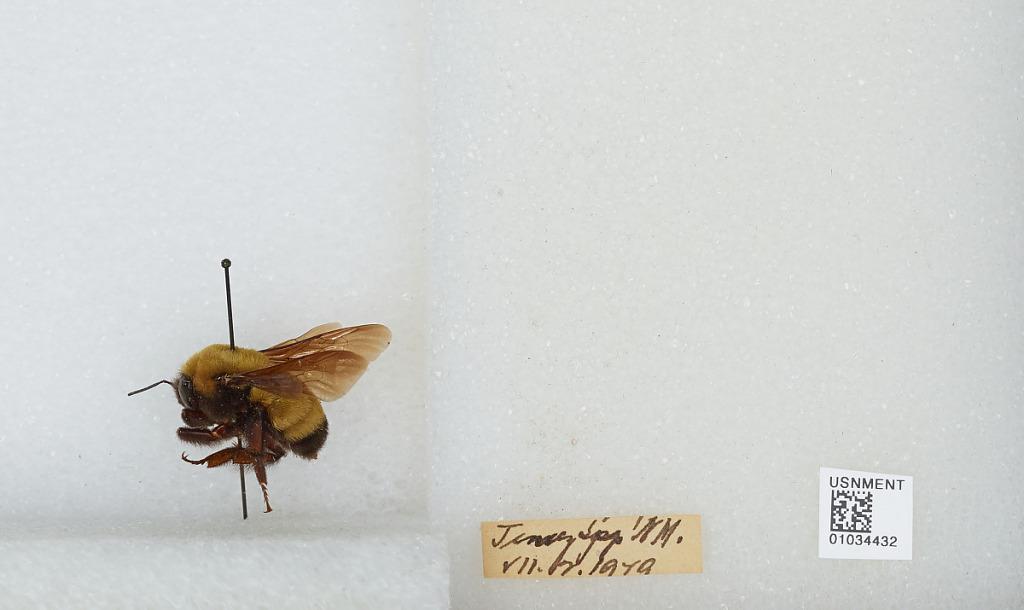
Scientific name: Bombus (Separatobombus) morrisoni Cresson
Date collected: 1979-7-7